Capture of the Rosily Squadron

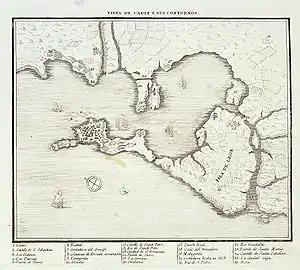
1813 map of Cádiz

The capture of the Rosily Squadron (also known as the Battle of Poza de Santa Isabel) took place on 14 June 1808 in Cádiz following the Dos de Mayo Uprising against French troops in Madrid. Five ships of the line and a frigate of the French Imperial Navy were in the port, having remained there under a British blockade since the Battle of Trafalgar in 1805. After an engagement with the Spanish lasting five days, French Admiral François Étienne de Rosily-Mesros surrendered his entire squadron with the four thousand seamen then on board.